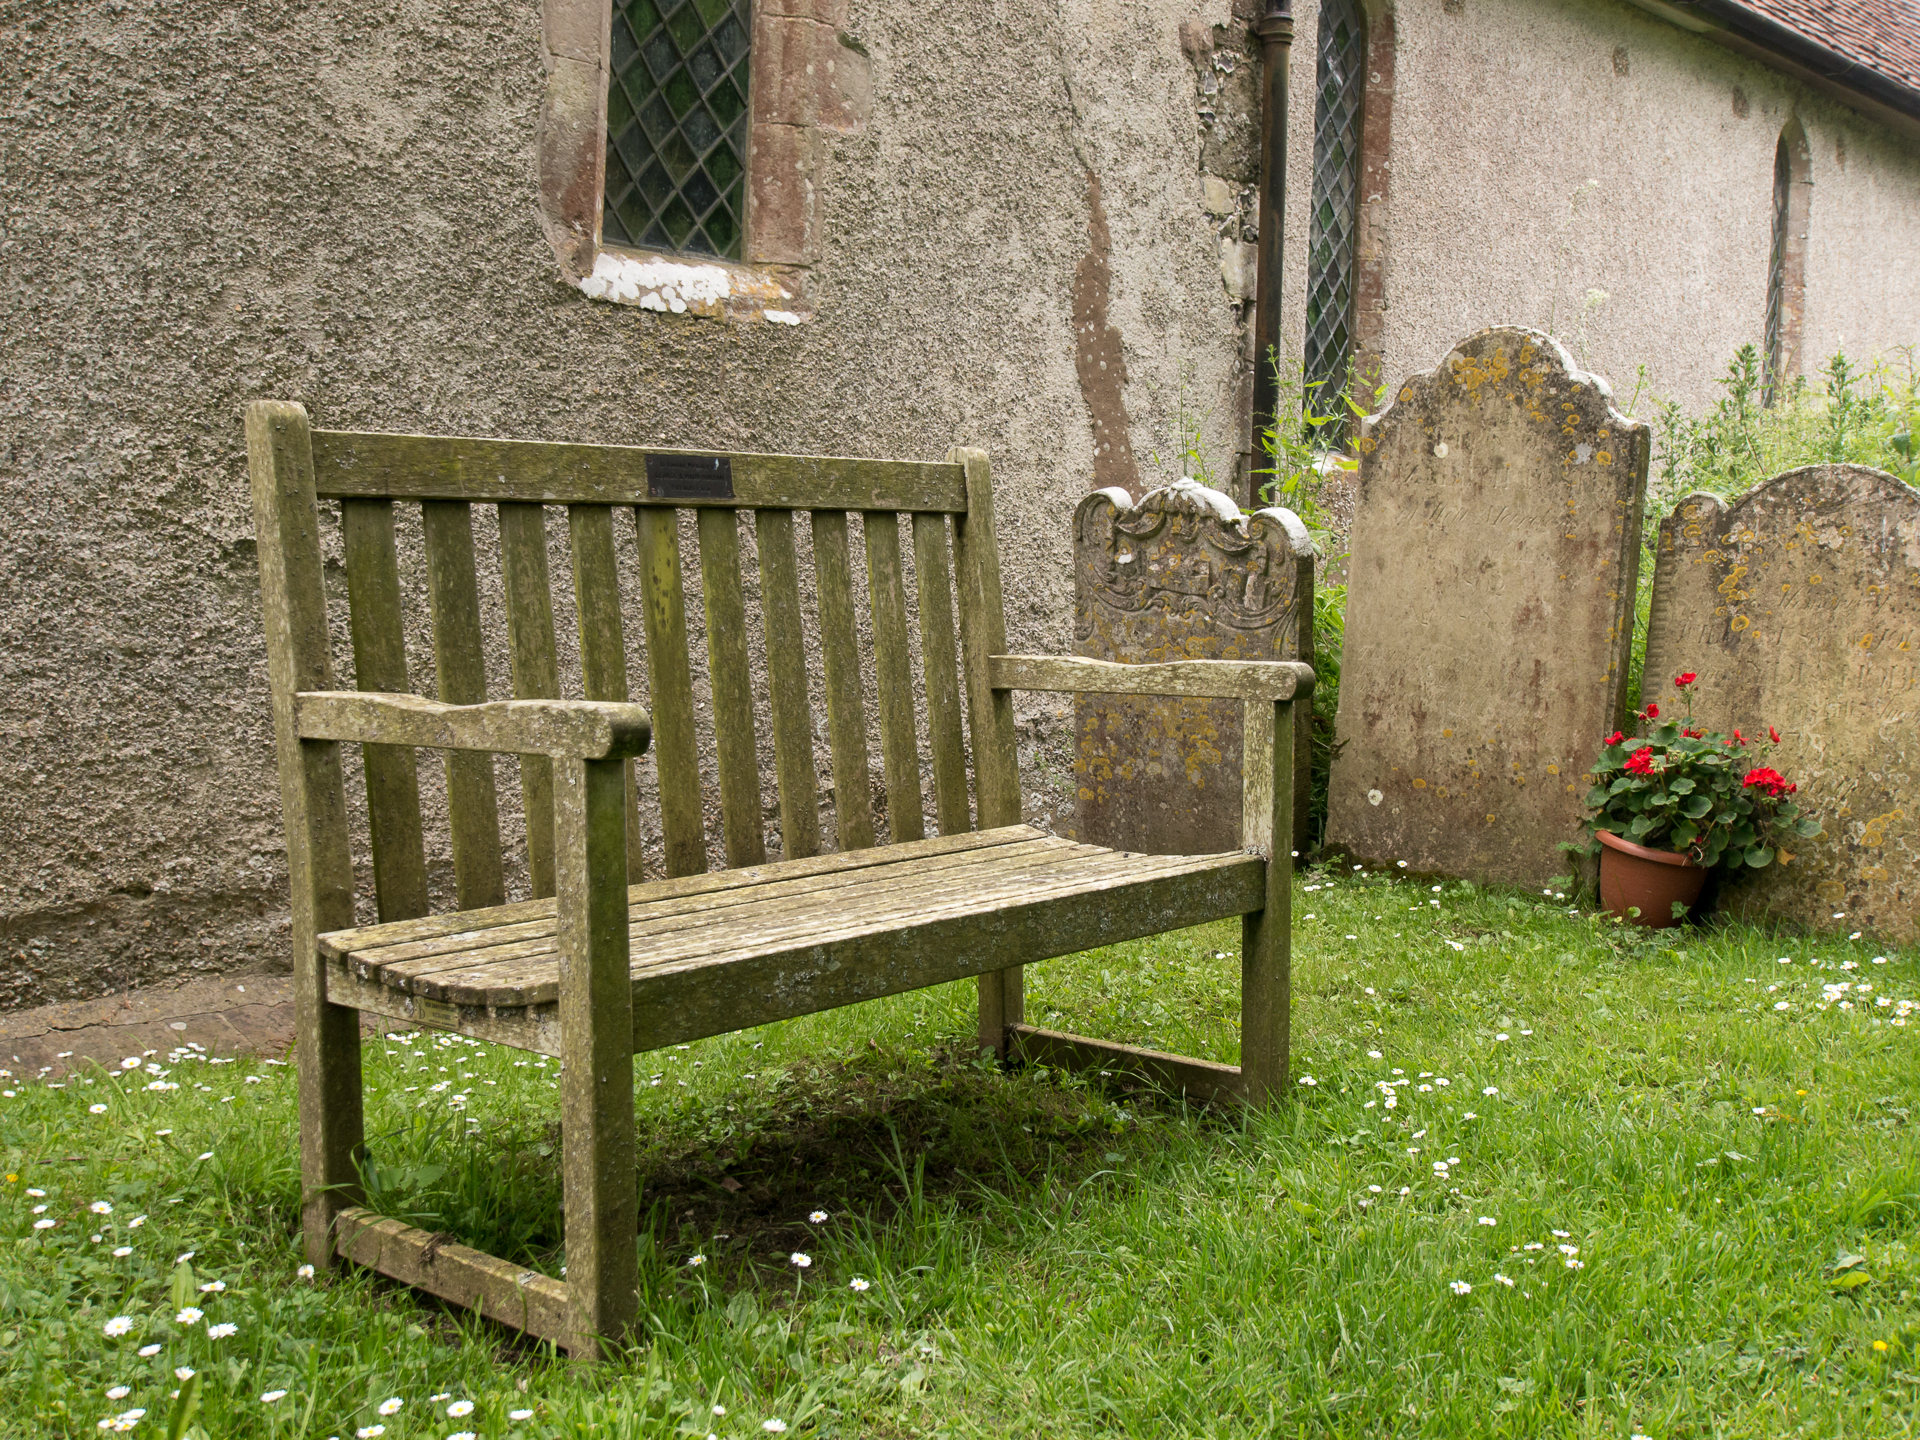
bench, lawn, chair, cottage, backyard, furniture, garden, england, 2014, yard, panasoniclumixg5, olympusm918mm, sussex, stmichael, southdowns, upmarden